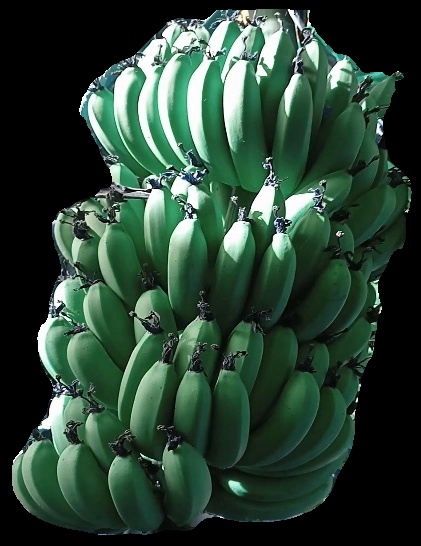
Variety: pachbale
Grade: grade1